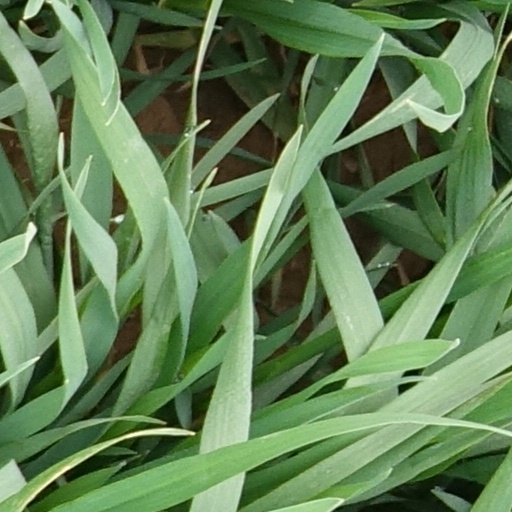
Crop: wheat